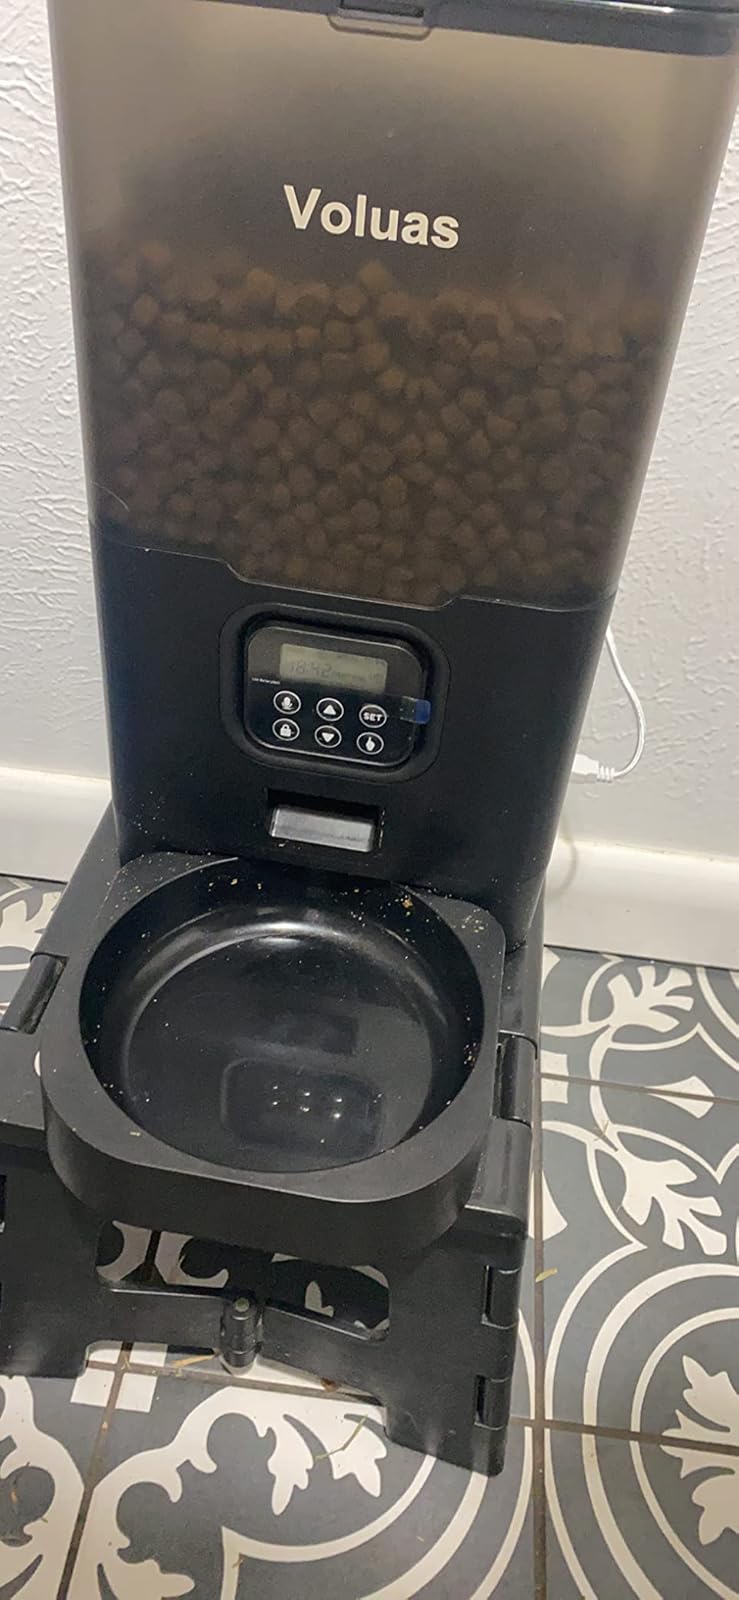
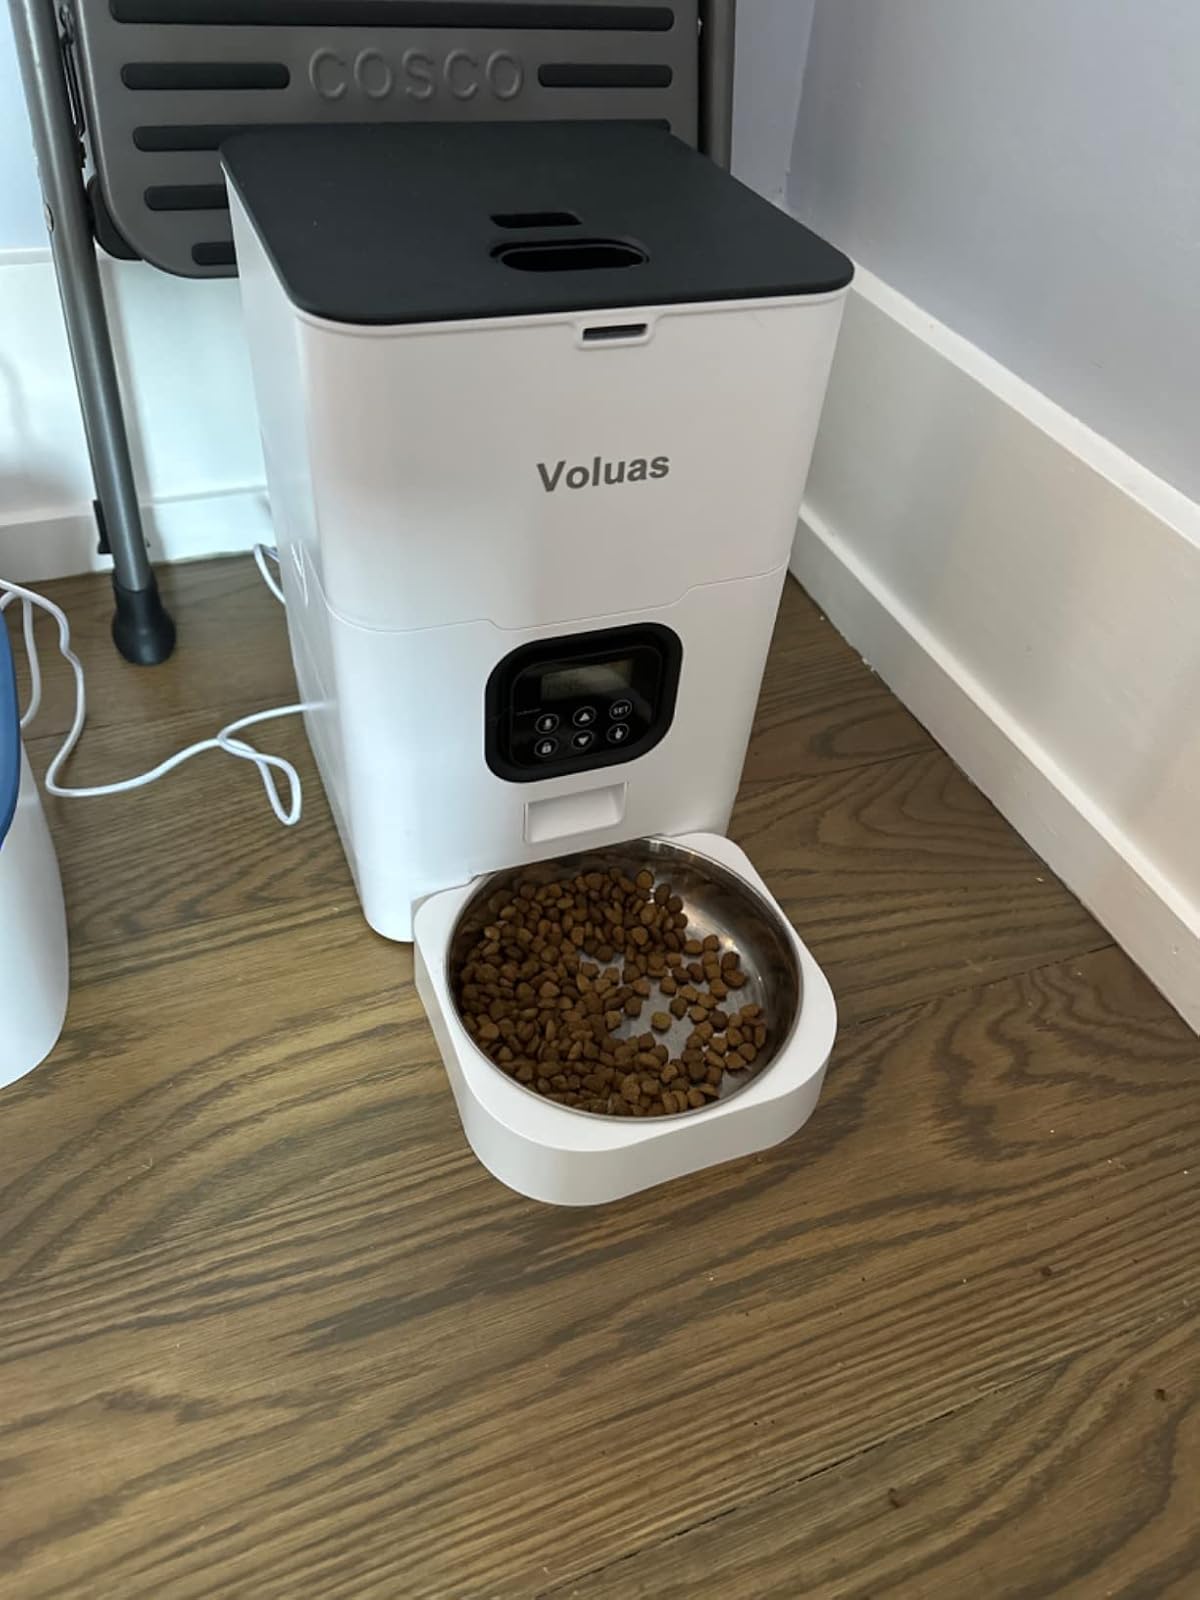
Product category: items_feeder
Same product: no